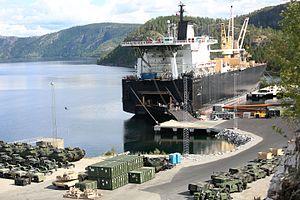
Des stocks d'armes, de véhicules, de munitions et d'autres équipements du Corps des Marines des États-Unis se trouvent en Norvège depuis 1981 dans le cadre de ce qui est actuellement appelé le Marine Corps Prepositioning Program-Norway. Ce matériel est stocké dans un réseau de grottes et de bâtiments à température contrôlée près de la ville de Trondheim, et est utilisé dans le cadre d'opérations militaires américaines dans le monde entier. La Norvège a pris en charge la plupart des coûts du MCPP-N depuis les années 1990, et les sites sont principalement occupés par des Norvégiens.